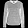
Label: Pullover